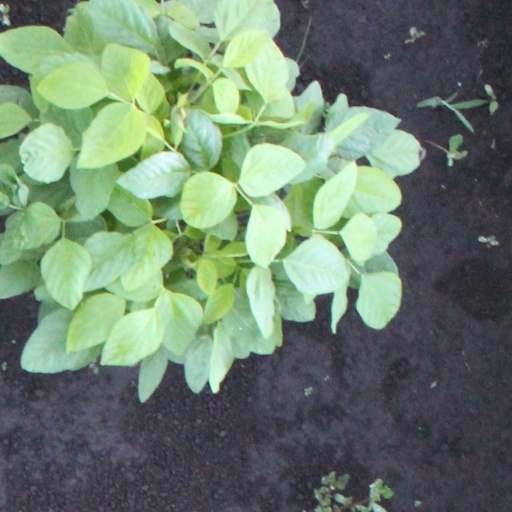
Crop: soybean